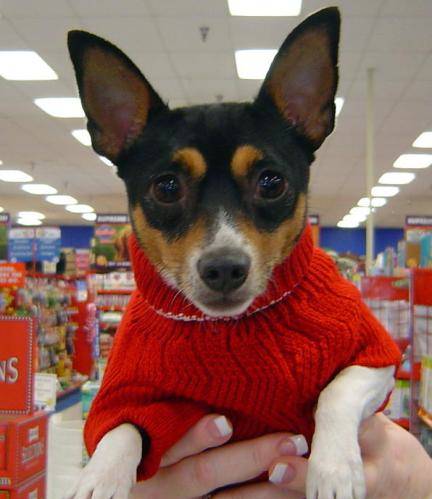
Label: dog